Opel Vectra

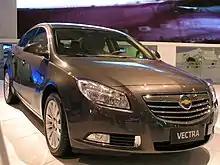
2009 Chevrolet Vectra (Chile)

The Chevrolet Vectra D is the rebadged Opel Insignia available only in the Chilean market. It is a very rare model of Chevrolet in Chile, with not many found. In June 2013, it was renamed the Opel Insignia along with a facelift, as the Chevrolet brand was being phased out in that market. In February 2017, Opel was sold to the PSA Group.